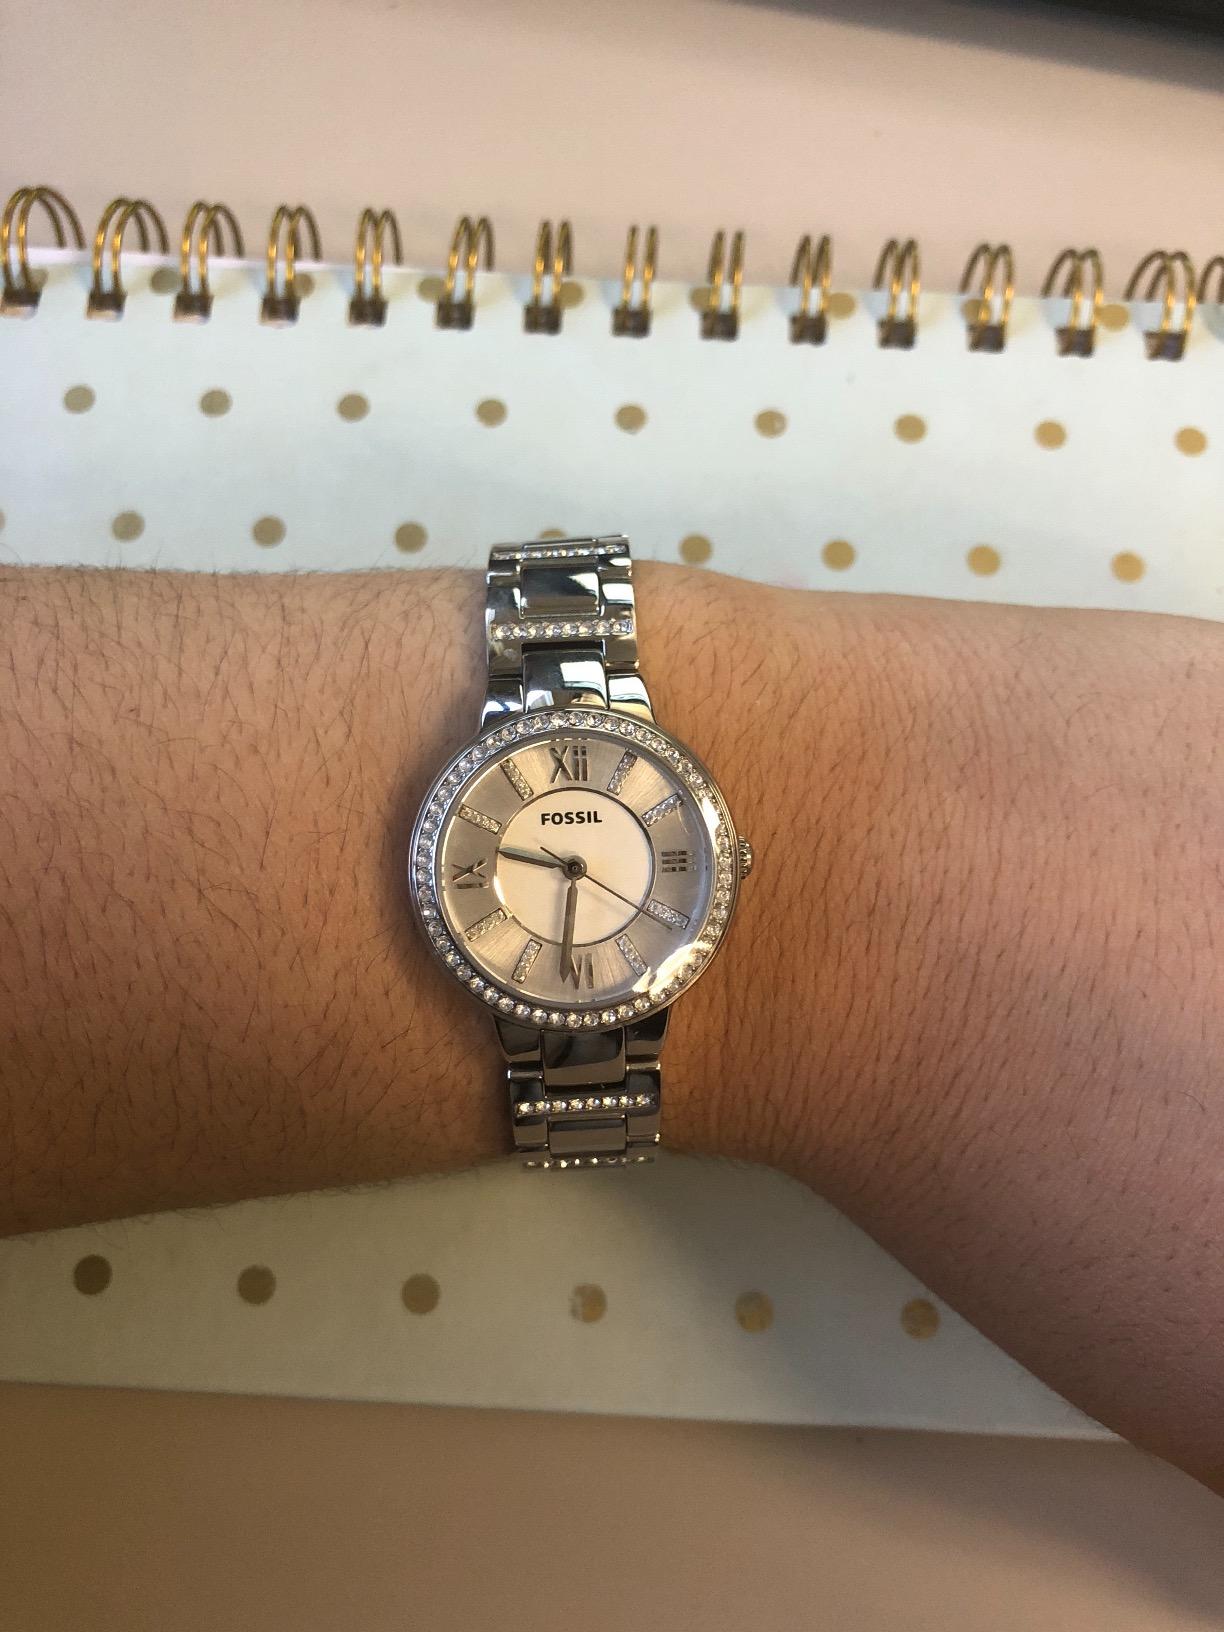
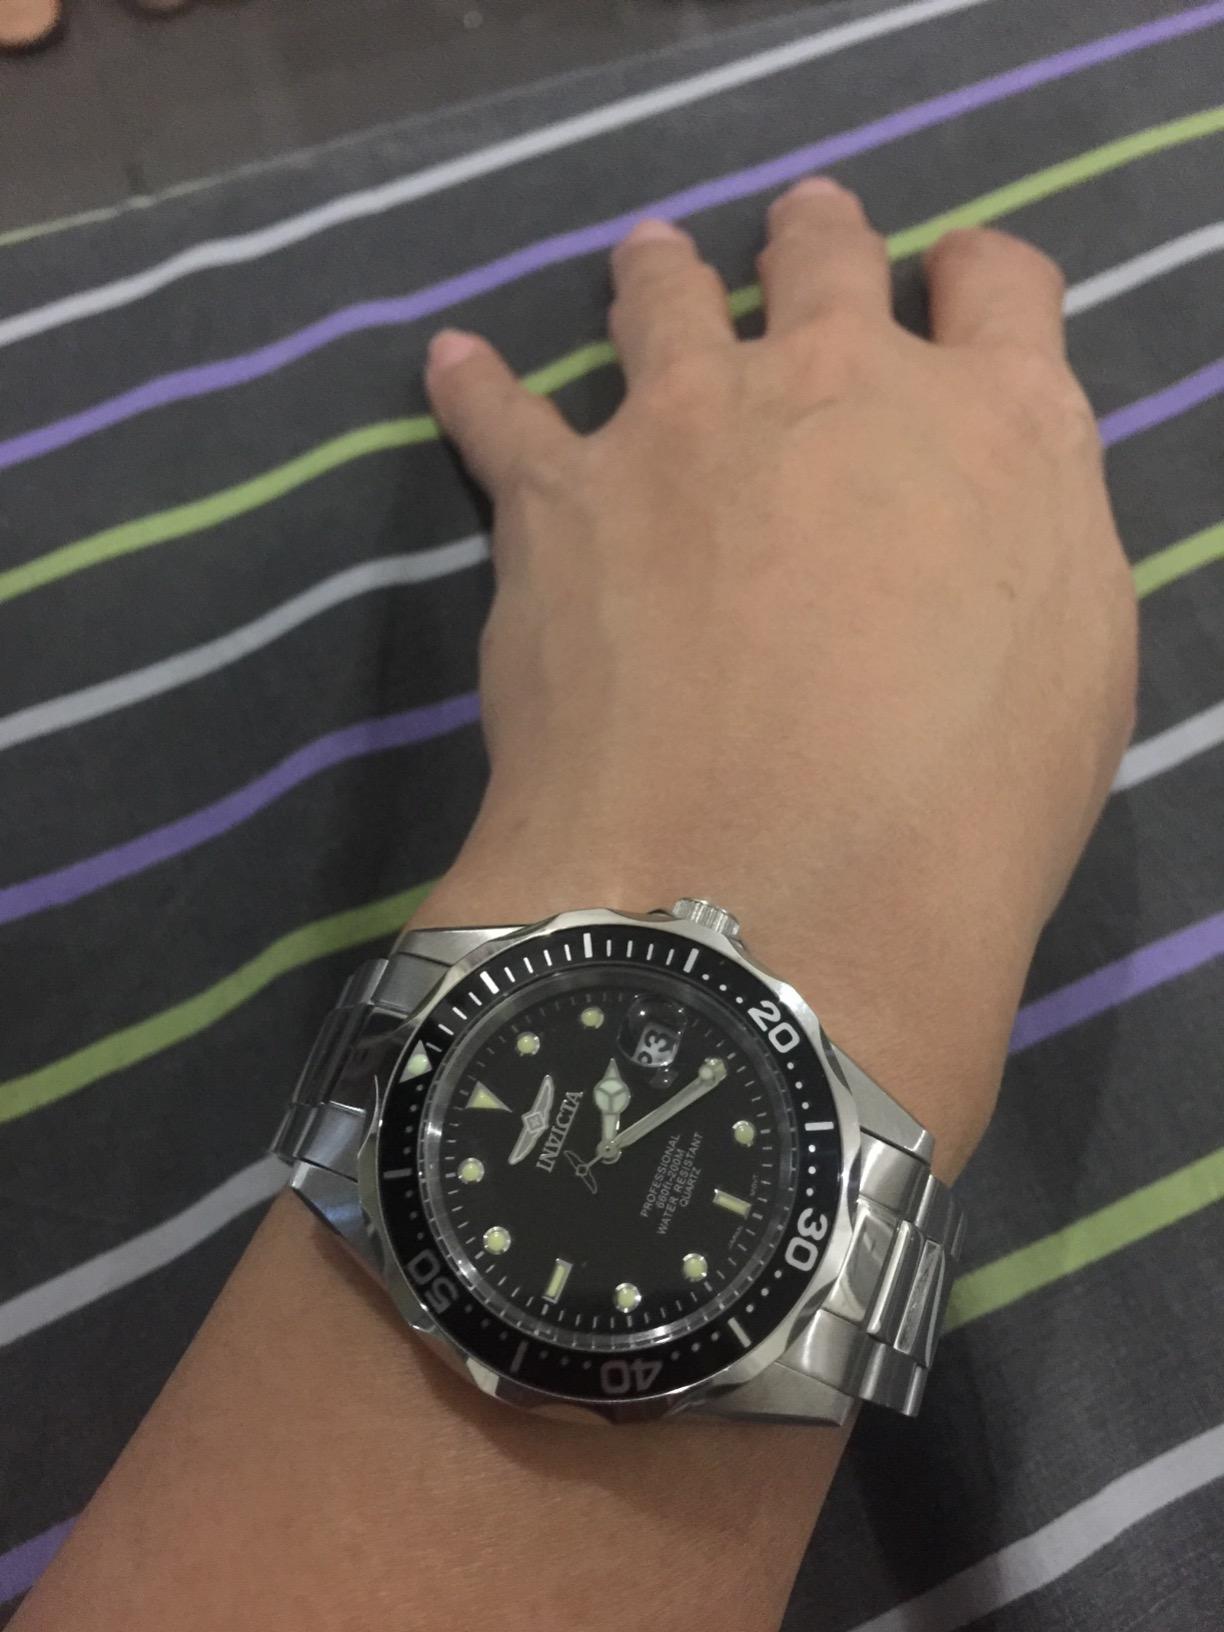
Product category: accessories_watch
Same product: no